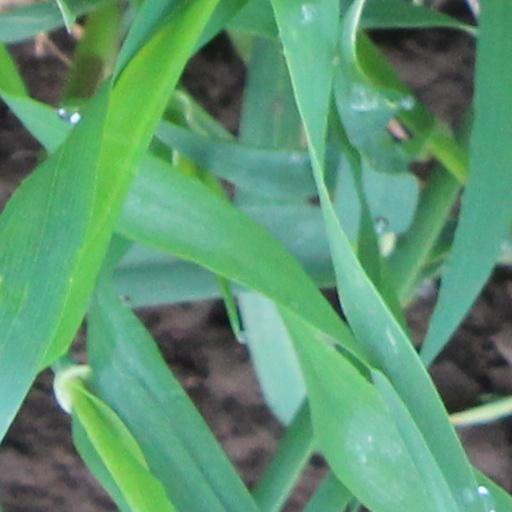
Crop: wheat